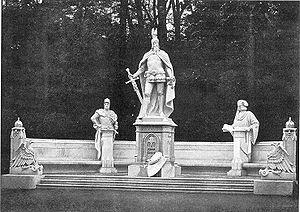
Sigismond, né le 14 février 1368 à Nuremberg et mort le 9 décembre 1437 à Znaïm, est prince de la maison de Luxembourg, fils de l'empereur Charles IV et de sa quatrième femme, Élisabeth de Poméranie. À la mort de son père et l'avènement au trône de son frère aîné Venceslas en 1378, il est nommé margrave de Brandebourg et, par son mariage avec Marie d'Anjou, fut roi de Hongrie à partir de 1387. Élu roi des Romains en 1411, il succéda à Venceslas en tant que roi de Bohême en 1419, avant d'être sacré empereur des Romains en 1433.
L'allée de la Victoire était une artère berlinoise prestigieuse, disparue peu après la Seconde Guerre mondiale. Conçue et financée par le Kaiser Guillaume II comme allée d'agrément du Großer Tiergarten, elle voit sa construction s'échelonner entre 1895 et 1901.